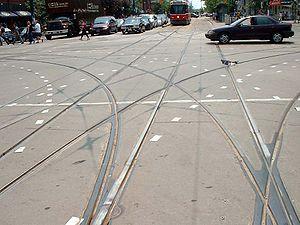
Le tramway, plus couramment le tram, est une forme de transport en commun urbain ou interurbain à roues en acier circulant sur des voies ferrées équipées de rails plats, et qui est soit implanté en site propre, soit encastré à l'aide de rails à gorge dans la voirie routière.